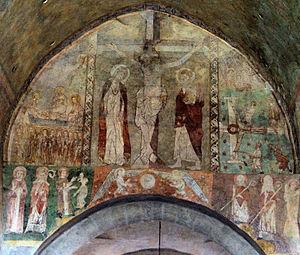
Lavaudieu - Abbatiale - Fresque du XIVe siècle
L'abbaye Saint-André est un ancien prieuré bénédictin français situé à Lavaudieu dans le département de la Haute-Loire. Il dépendait de l'abbaye de la Chaise-Dieu.